Hong Kong International Airport

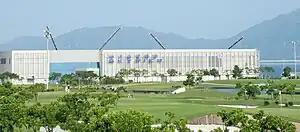
Skypier

Direct ferry services are available from the airport to various destinations throughout the Pearl River Delta (including Macau) via Skypier. Passengers using these services are treated as transit passengers and are not considered to have entered Hong Kong for immigration purposes. For this reason, access to the ferry terminal is before immigration at the airport for arriving passengers. Check-in services are available at these piers. Four ports – Shekou, Shenzhen Airport (Fuyong) and Humen (Dongguan) in mainland China, and Outer Harbour Ferry Terminal in Macau– were initially served, extending to Guangzhou and Zhongshan at the end of 2003. The Zhuhai service began on 10 July 2007 while a Nansha service started on 14 July 2009.